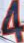
Number: 4